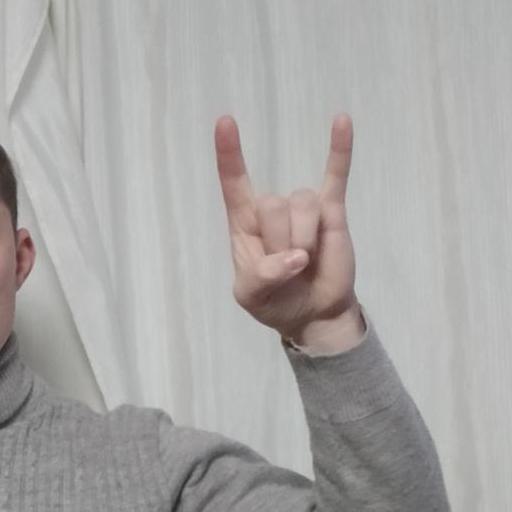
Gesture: rock